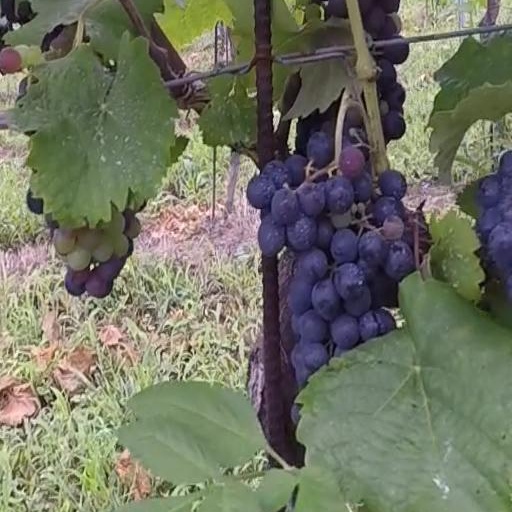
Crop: grape